Ernest Vallé

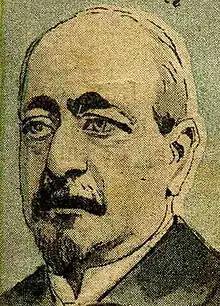
Portrait from "Le Pèlerin", 22 June 1902

Ernest Vallé (19 September 1845 – 24 January 1920) was a French lawyer and politician who was Minister of Justice from 1902 to 1905.